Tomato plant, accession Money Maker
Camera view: tilt-top (135 deg); turntable rotation: 0 degrees
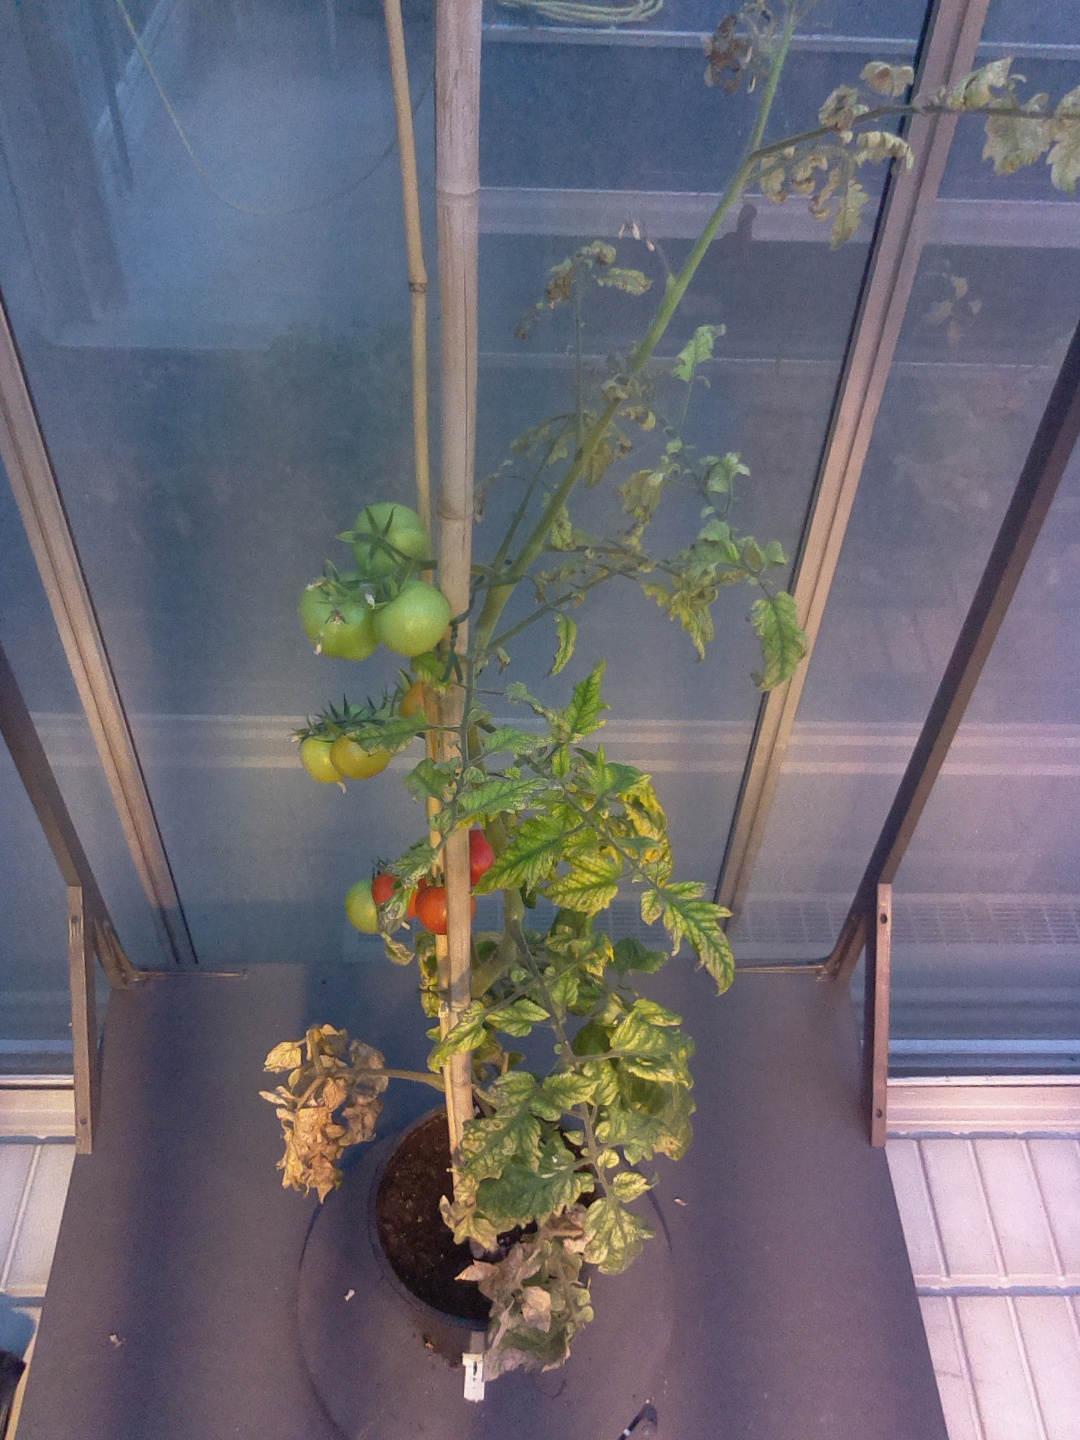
BBCH growth stage 84: 40%-50% of fruits show typical fully ripe color